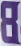
Number: 8